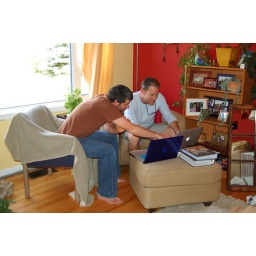
Brad drops in (out of the clear blue sky!)